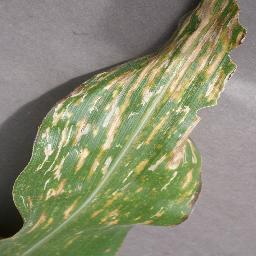
Label: Corn_(Maize)___Gray_Leaf_Spot_(Cercospora)